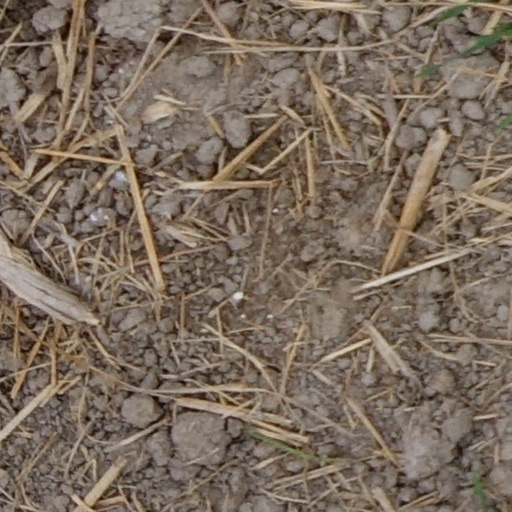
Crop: wheat